Sidesaddle

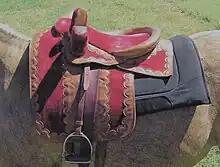
Refurbished antique "catalogue" saddle, manufactured circa 1900. These were developed in America and sold to middle class women. Many still exist today.

Although sidesaddles are still manufactured today, it is a small niche market, and a new model is quite expensive. Thus, many riders who wish to ride sidesaddle are often found hunting for older saddles at antique shops, estate sales, attics or barn lofts. It is difficult to find an antique sidesaddle that not only fits the rider and horse but also is in good condition. Old sidesaddles usually need reconditioning, sometimes even requiring complete removal of the leather and examination of the tree. Antique sidesaddles are frequently a problem to fit, as many are too narrow for modern horses.